Miss USA 2014

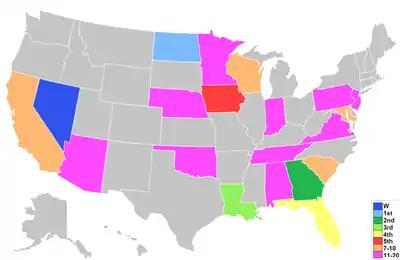
The state map results of Miss USA 2014, colors shaded in each state

51 contestants were confirmed. The information from Miss USA Official website